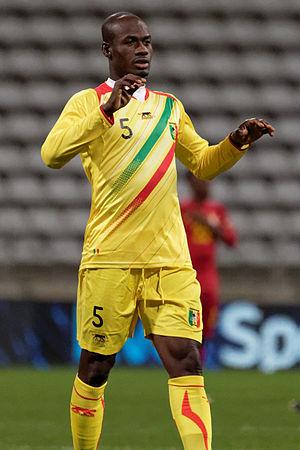
Idrissa Coulibaly, né le 19 décembre 1987 à Bamako, est un footballeur international malien. Son poste de prédilection est défenseur axial ou latéral. Ancien défenseur de la JSK, il a participé à la coupe de la caf d'Afrique notamment. Du fait de la situation de guerre en Libye, Idrissa Coulibaly est recruté officiellement par l'Espérance sportive de Tunis. Le 3 septembre 2012, il signe un contrat de deux ans au FC Istres. Quelques jours après, le joueur est prêté pour cinq mois à Lekhwiya Sports Club.
La Jeunesse sportive de Kabylie, couramment abrégé en JS Kabylie ou JSK, est un club algérien de football basé à Tizi Ouzou, fondé officiellement le 2 août 1946.